James Robertson Anderson

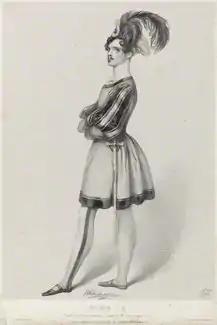
Anderson as Ulric in "Werner" by Richard Lane

Anderson was born in Glasgow on 8 May 1811. His father was an actor and he went to school on Leith Walk in Edinburgh. He acted as a toddler in 1813 in Edinburgh under William Henry Murray. He married in 1831 and his wife appeared in New York. Anderson acted in Nottingham around 1830 and around Newcastle upon Tyne until in 1834 he became the manager of the Leicester, Gloucester, and Cheltenham theatres. He married his second wife Georgina Stohwasser in Kensington in 1836.